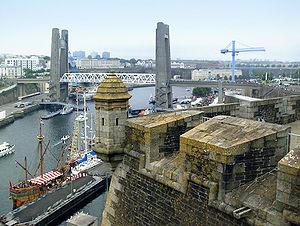
Vue du Château de Brest (pendant la fête de Brest 2004)
Le pont de Recouvrance est un pont levant qui franchit la Penfeld, à Brest, Finistère. Dominant l'arsenal et le port militaire, il relie le bas de la rue de Siam au quartier de Recouvrance, en remplacement du pont tournant détruit en 1944 par les bombardements alliés.
Le tourisme en Bretagne concerne environ 13 millions de visiteurs par an. Secteur important de l'économie de la région, il représente un peu moins de 10 % du PIB de la région Bretagne pour un peu moins de 70 000 emplois directs. Sa saisonnalité s'étend de mai à septembre, et il intéresse essentiellement le littoral, en particulier dans les départements du Finistère et du Morbihan.